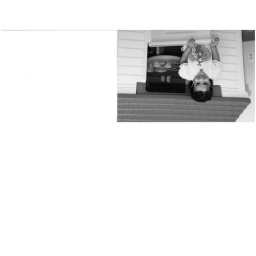
girl in play house